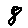
Label: 8